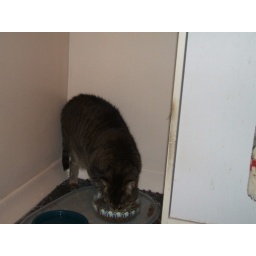
My girl friend Liz's cat Princess, as she does what she does best, eating. She's right in the corner of the kitchen.